Joe Frazier

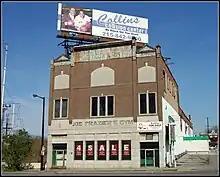
Joe Frazier's Gym, where Frazier trained and lived, at 2917 N. Broad Street in Philadelphia

According to an article from The "New York Times", "over the years, Frazier has lost a fortune through a combination of his own generosity and naïveté, his carousing, and failed business opportunities. The other headliners from his fighting days—Ali, George Foreman, and Larry Holmes—are millionaires." Asked about his situation, Frazier became playfully defensive, but would not reveal his financial status. "Are you asking me how much money I have?" he said. "I got plenty of money. I got a stack of $100 bills rolled up over there in the back of the room." Frazier blamed himself, partly, for not effectively promoting his own image. In a 2006 HBO documentary on the fight in Manila, Frazier was interviewed living in his one-room apartment on the second floor of his gym in Philadelphia. Frazier also traveled the country with his marketing manager, Mercedes Ganon, filming an independent documentary, and researching for a feature film on Frazer, which Penny Marshall was attached to direct and produce.